Frank Bond

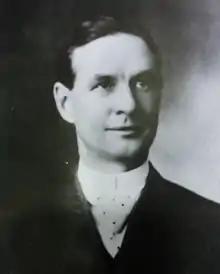
Bond in 1903, age 40

Frank Bond (February 13, 1863 – October 21, 1945) was a Canadian-born American businessman and entrepreneur, known for his economic investments and business enterprises in New Mexico.